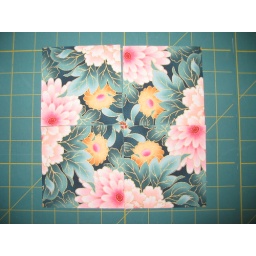
arrangement #3, with yellow flowers near the center